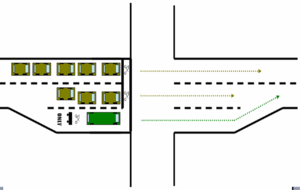
Un aménagement cyclable est un dispositif de voirie destiné à organiser la circulation des cycles non motorisés. Ces aménagements peuvent prendre la forme de chaussées dédiées aux cyclistes, restreintes à certains usagers dont les cyclistes, de panneaux indicateurs spécifiques ou de facilités de circulation.